Human evolution

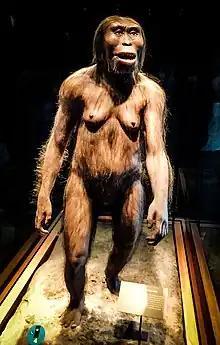
Reconstruction of "Lucy"

Species close to the last common ancestor of gorillas, chimpanzees and humans may be represented by "Nakalipithecus" fossils found in Kenya and "Ouranopithecus" found in Greece. Molecular evidence suggests that between 8 and 4 million years ago, first the gorillas, and then the chimpanzees (genus "Pan") split off from the line leading to the humans. Human DNA is approximately 98.4% identical to that of chimpanzees when comparing single nucleotide polymorphisms (see human evolutionary genetics). The fossil record, however, of gorillas and chimpanzees is limited; both poor preservation – rain forest soils tend to be acidic and dissolve bone – and sampling bias probably contribute to this problem.